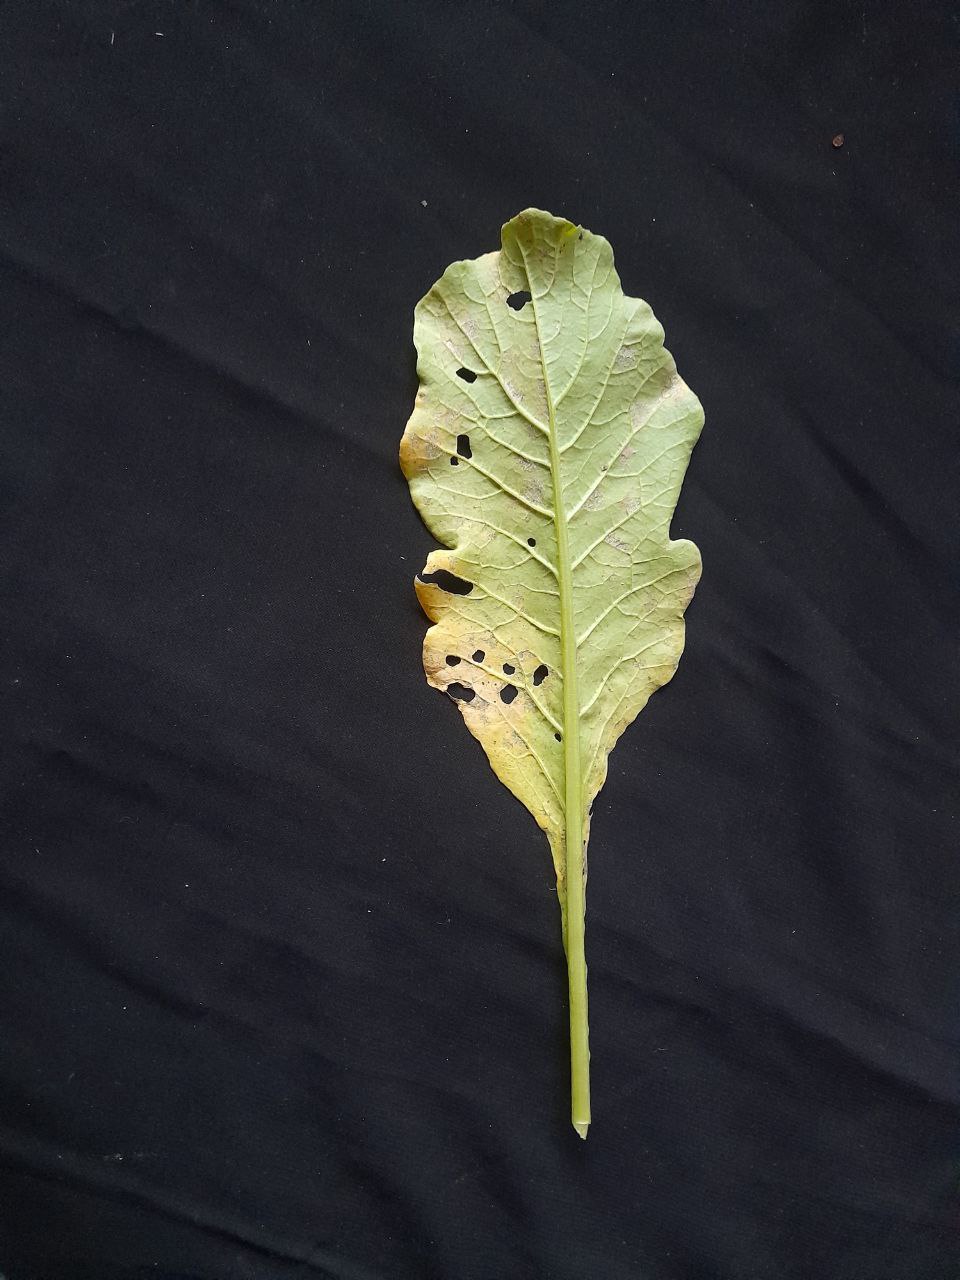
Label: flea beetle